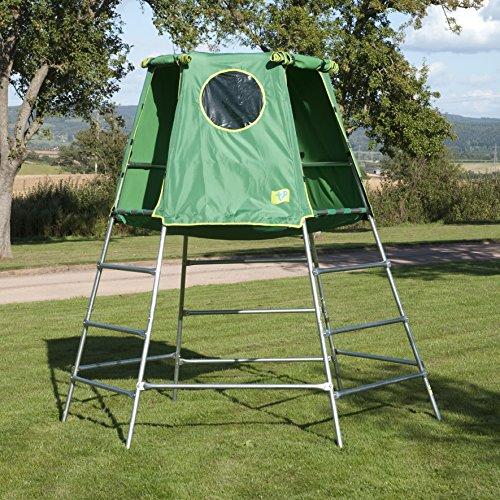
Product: TP Toys Explorer 2 Platform & Tent Climbing Set Jungle Gym
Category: Toys & Games | Sports & Outdoor Play | Play Sets & Playground Equipment | Freestanding Climbers
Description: FUN FOR ALL AGES: Designed for ages 3:12 and a maximum weight of 220lbs., the TP Toys Explorer 2 Climbing Playset with Platform and Tent is just the thing for any backyard or playground.
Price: $218.81
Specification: ProductDimensions:81.9x81.9x79.1inches|ItemWeight:50pounds|ShippingWeight:54.3pounds(Viewshippingratesandpolicies)|DomesticShipping:ItemcanbeshippedwithinU.S.|InternationalShipping:Thisitemisnoteligibleforinternationalshipping.LearnMore|ASIN:B00TU2JODI|Itemmodelnumber:TP843|Manufacturerrecommendedage:36months-12years